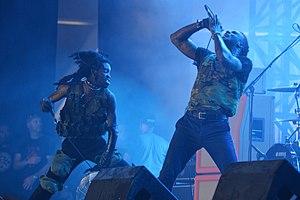
Le groupe américain Ho99o9, Hellfest 2018.